Johnny Cash Boyhood Home

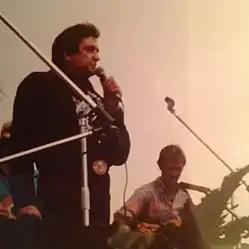

Johnny Cash used his experiences growing up at the farm house in many of his songs. One important song that was inspired from the farm house is, "Pickin' Time".